Aerotrain (GM)

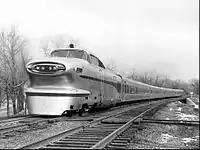
An EMD LWT12 locomotive pulling the Rock Island line's "Jet Rocket".

After the second train’s initial test run on January 5, General Motors demonstrated it on several railroads, including the Atchison, Topeka and Santa Fe Railway, where in April the train operated in California between Los Angeles and San Diego as a "San Diegan". In late April, the New York Central began to operate that train in revenue service as the "Great Lakes Aerotrain" between Chicago and Detroit during a trial period. From July to October, the New York Central ran the train between Chicago and Cleveland while continuing the trial period, after which it returned the train to GM.